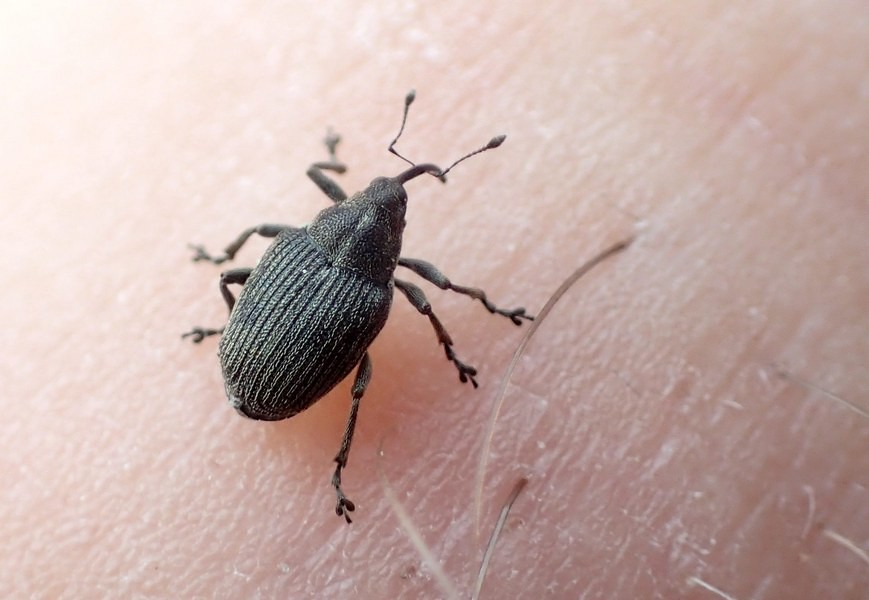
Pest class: Cabbage_seedpod_weevil